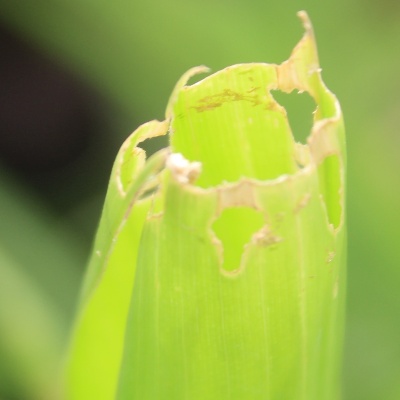
Crop: Maize
Condition: fall armyworm